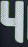
Number: 4